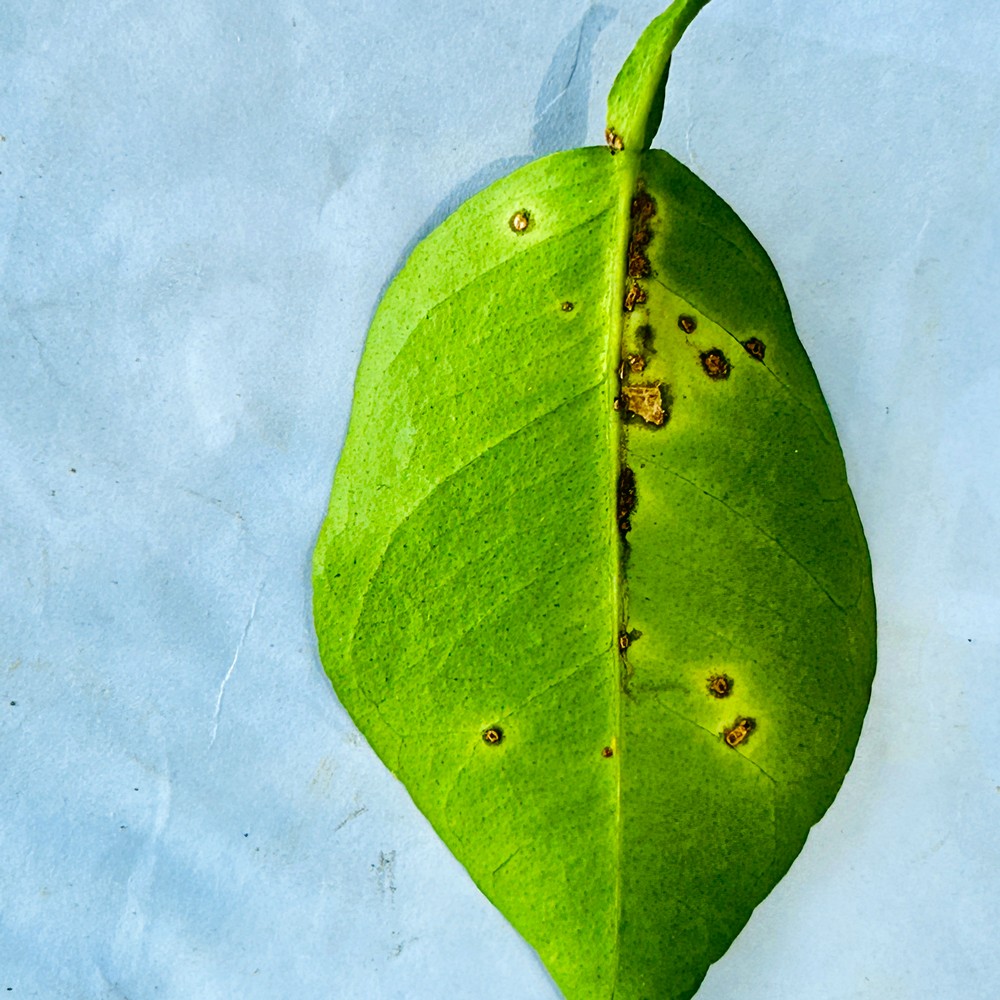
Label: Anthracnose